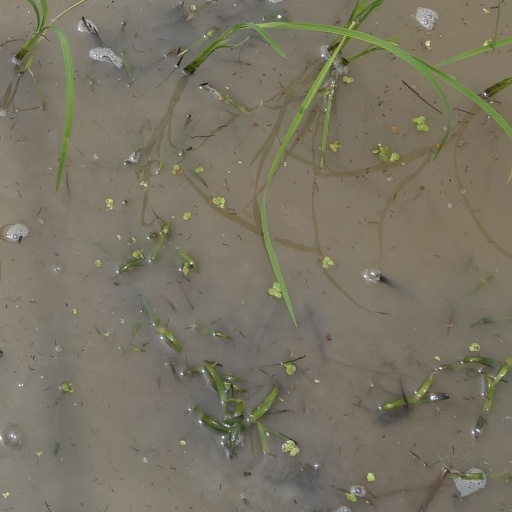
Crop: rice